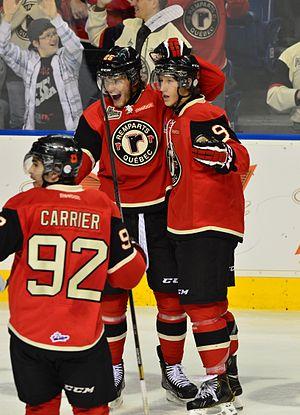
Pendant un match de hockey de la LHJMQ entre les Remparts de Québec et les Screaming Eagles du Cap Breton.